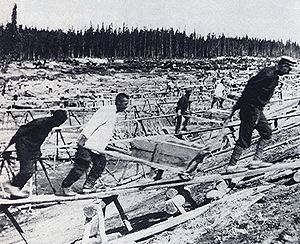
Hvidehavskanalen
Fanger i arbejde.
Hvidehavskanalen, der åbnede den 2. august 1933, er en kanal, som forbinder Hvidehavet med Østersøen nær Sankt Petersborg. Kanalens oprindelige navn var Беломорско-Балтийский канал имени Сталина. Under kanalens konstruktion døde 12.000, Gulagfanger ifølge officielle oplysninger.